Rick Neuheisel

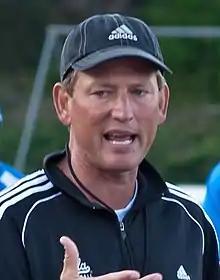
Neuheisel at the UCLA spring scrimmage in 2011

Richard Gerald Neuheisel Jr. (born February 7, 1961) is an American football analyst, coach, and former player. He served as the head football coach at the University of Colorado Boulder from 1995 to 1999, at the University of Washington from 1999 to 2002, and at his alma mater, the University of California, Los Angeles (UCLA), from 2008 to 2011, compiling a career college football coaching record of 87–59. From 2005 to 2007, Neuheisel was an assistant coach with the Baltimore Ravens of the National Football League (NFL), as quarterbacks coach for two seasons and offensive coordinator for one. He formerly served as head coach for the Arizona Hotshots of the Alliance of American Football (AAF) before the collapse of the league. Before coaching, Neuheisel played quarterback for the UCLA Bruins from 1980 to 1983, then spent two seasons with the San Antonio Gunslingers of the United States Football League (USFL) before splitting the 1987 NFL season between the San Diego Chargers and the Tampa Bay Buccaneers.